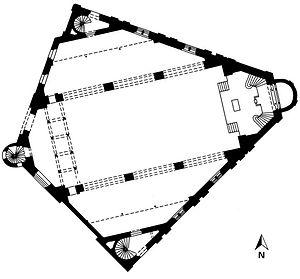
La synagogue communautaire de Leipzig, située à l'ouest de la vieille ville, dans la Gottschedstrasse a été érigée en 1855 et détruite par les nazis lors de la nuit de Cristal du 9 au 10 novembre 1938.